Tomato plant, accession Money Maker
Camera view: tilt-top (135 deg); turntable rotation: 240 degrees
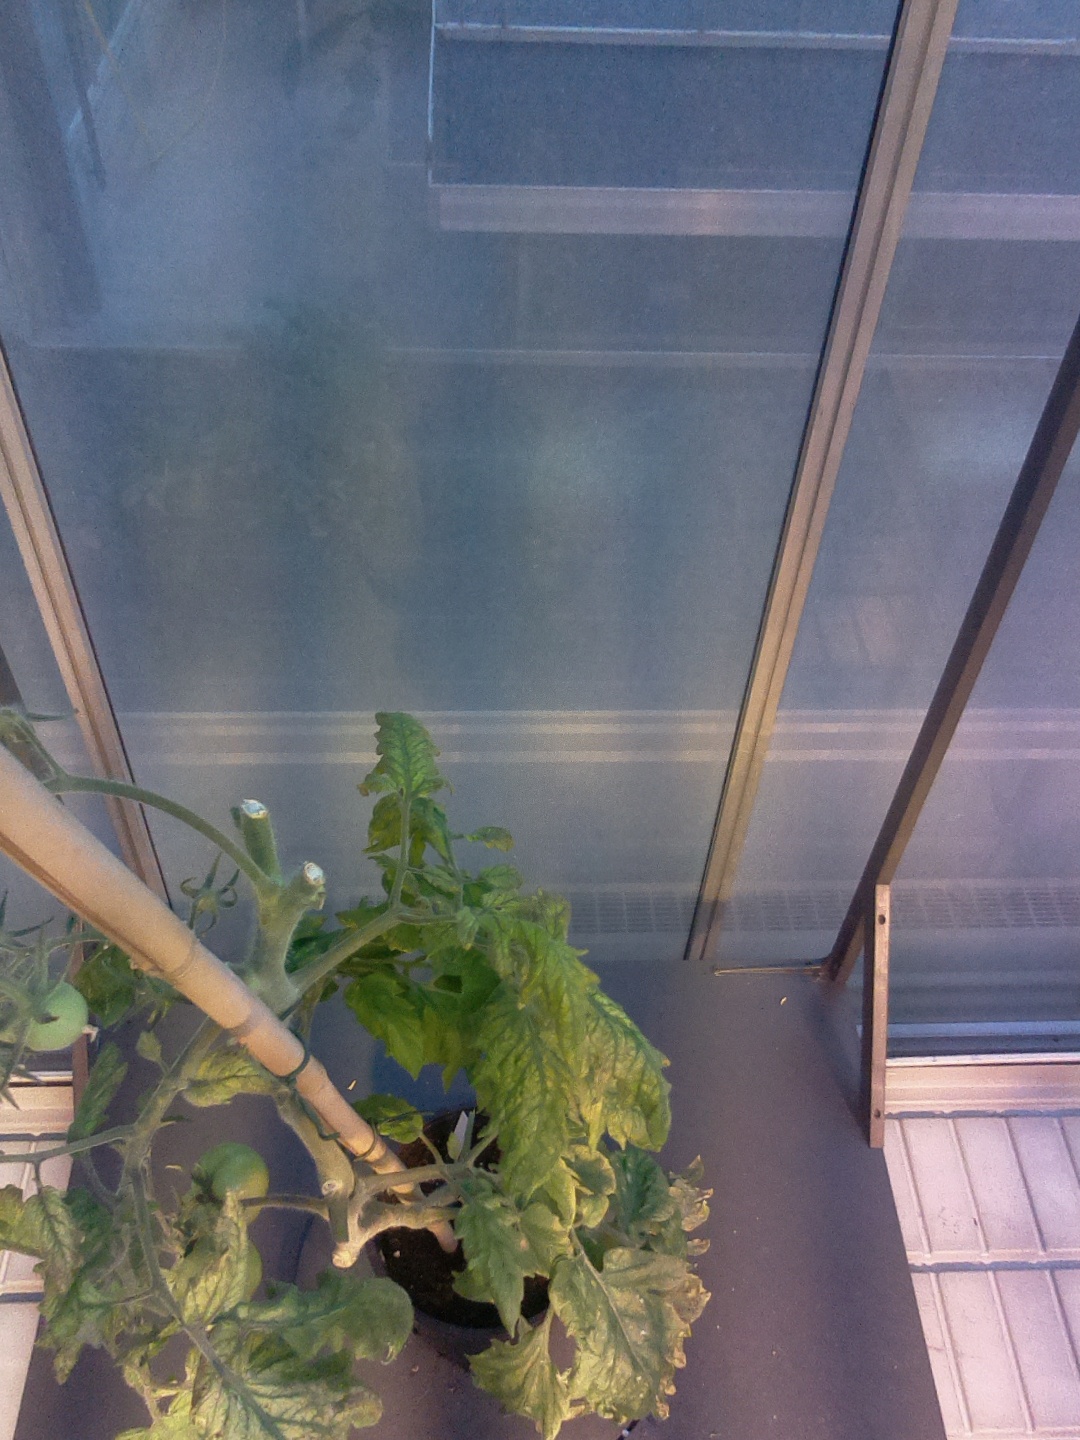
BBCH growth stage 78: 80% -90% of final fruit size